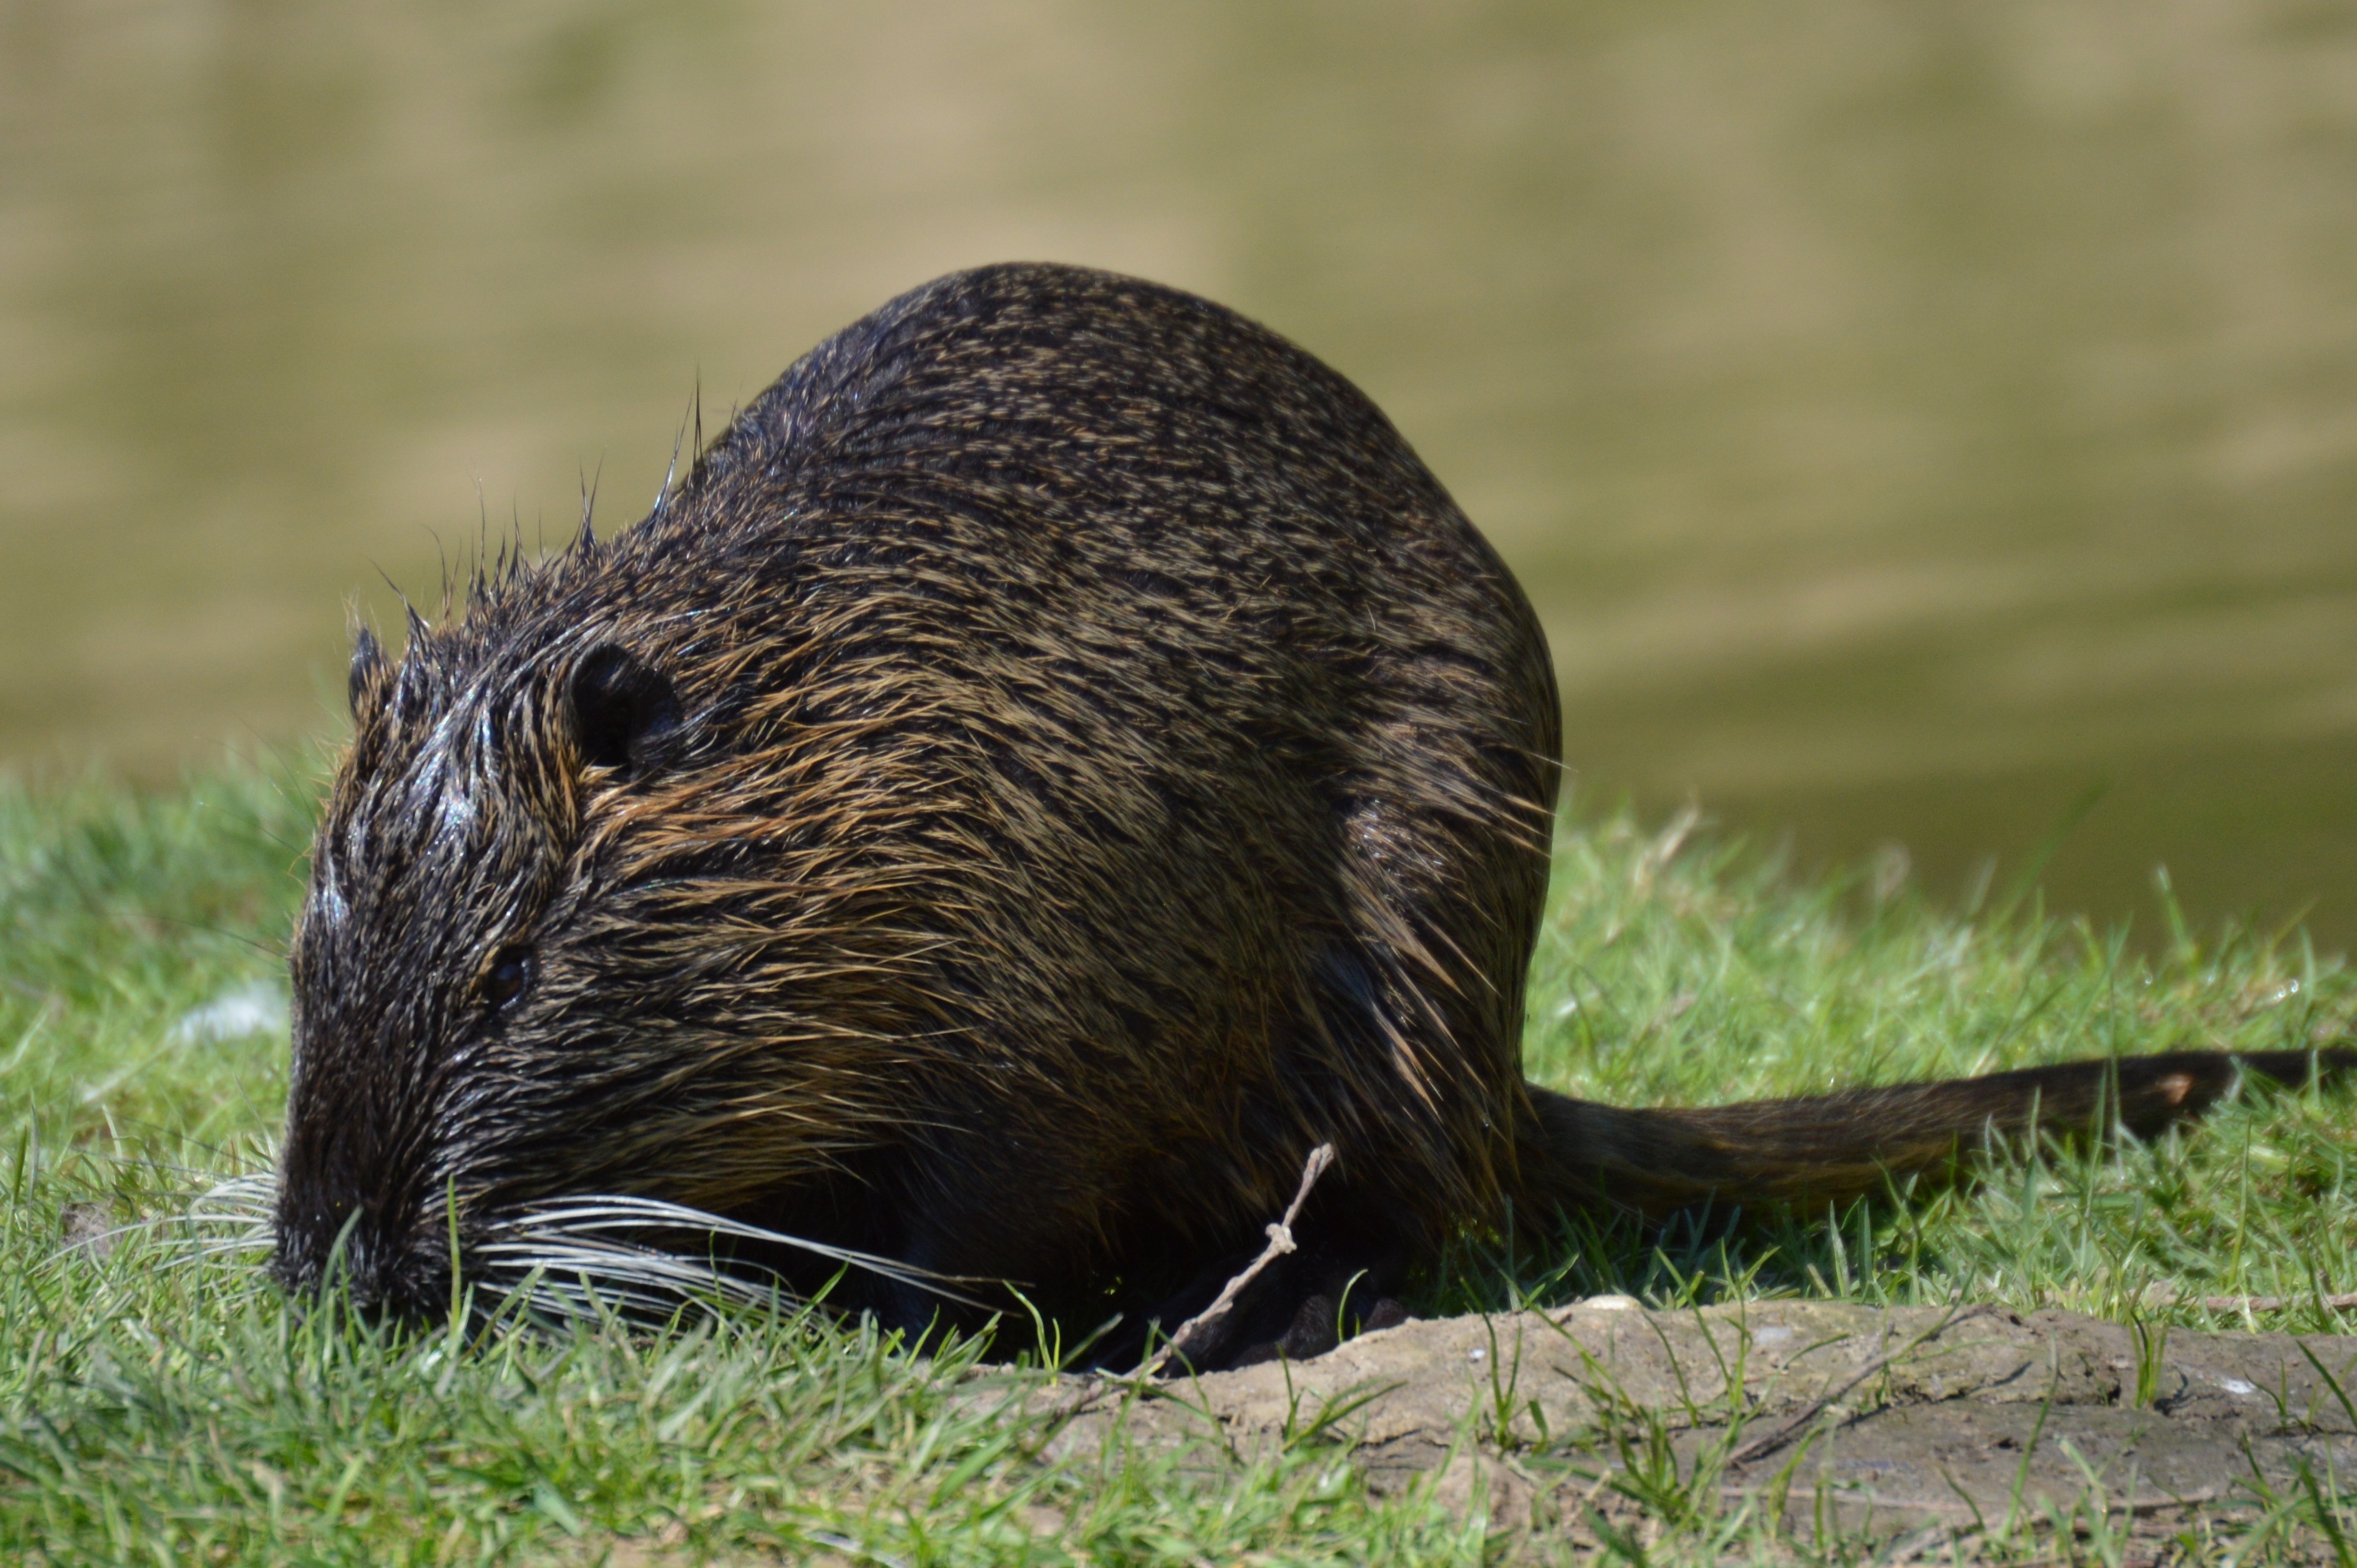
water, nature, grass, wildlife, swim, fur, mammal, rodent, fauna, whiskers, animals, vertebrate, beaver, muskrat, water rat